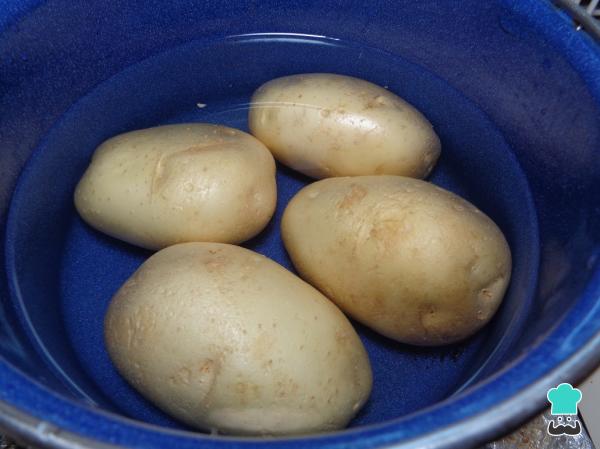
Por un lado vamos a poner a cocinar la papa a fuego alto, esto hasta que la papa se sienta muy suave.Por otro lado tomamos el tomate verde perfectamente limpio junto con los chiles verdes serranos, un trozo de cebolla y un diente de ajo y al igual que la papa, los ponemos en agua hirviendo a cocer a fuego alto, y cuando observemos que el tomate ha cambiado de color estará listo.